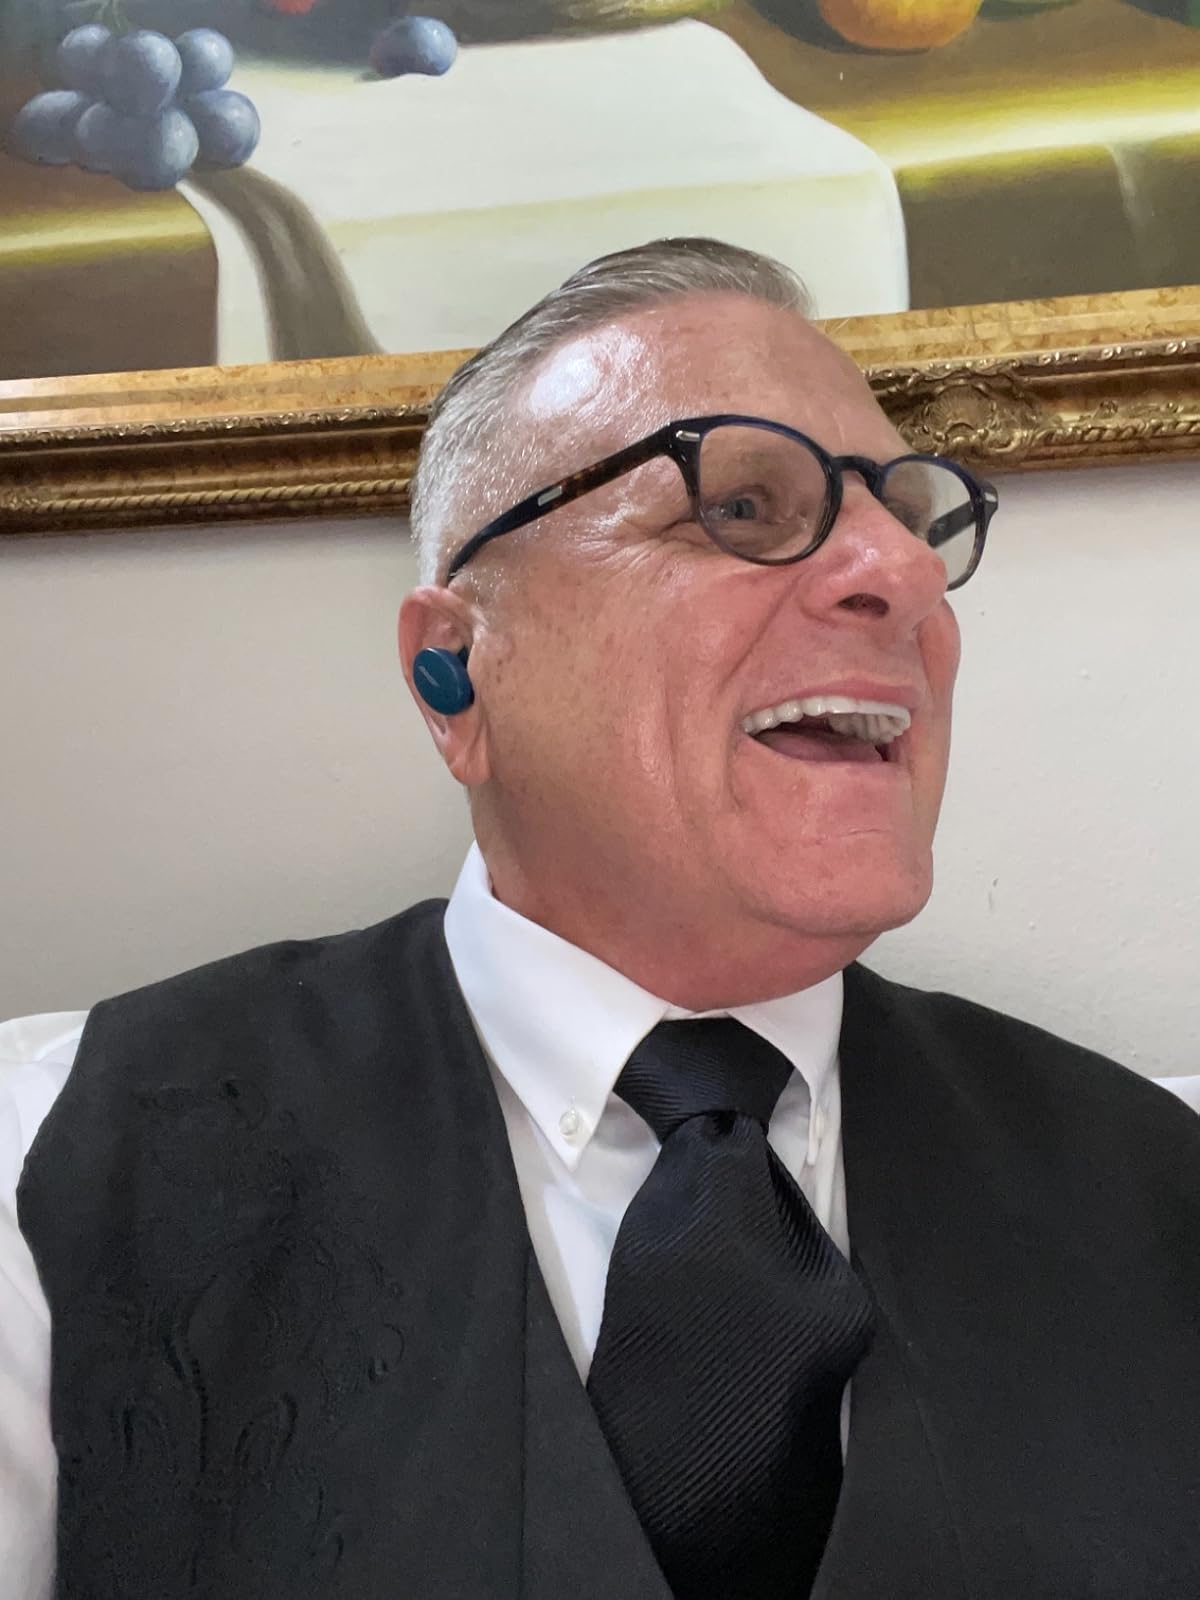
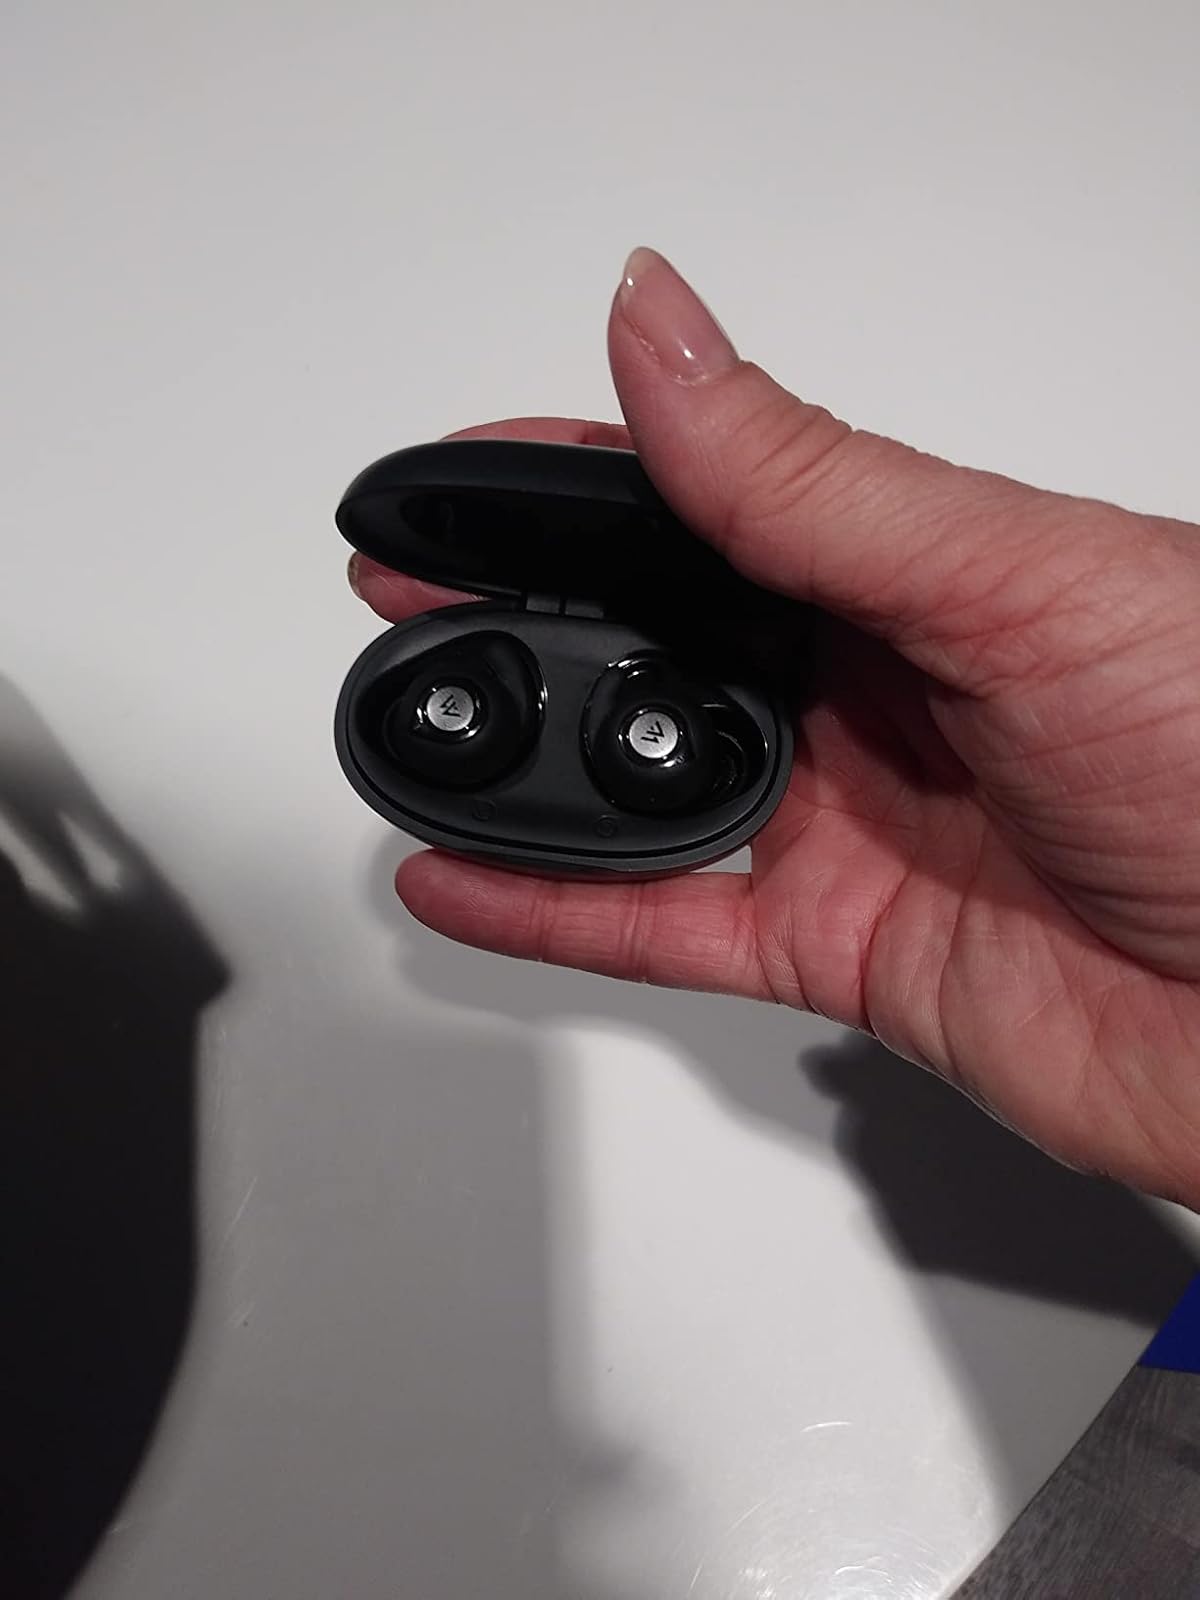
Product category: earbuds
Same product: no